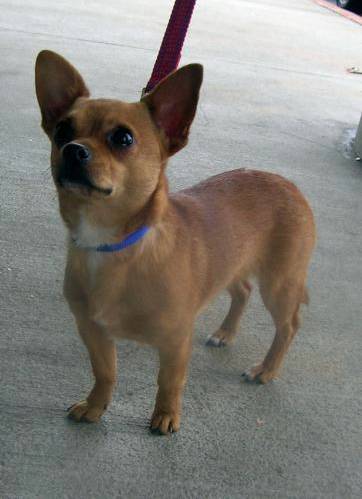
Label: dog